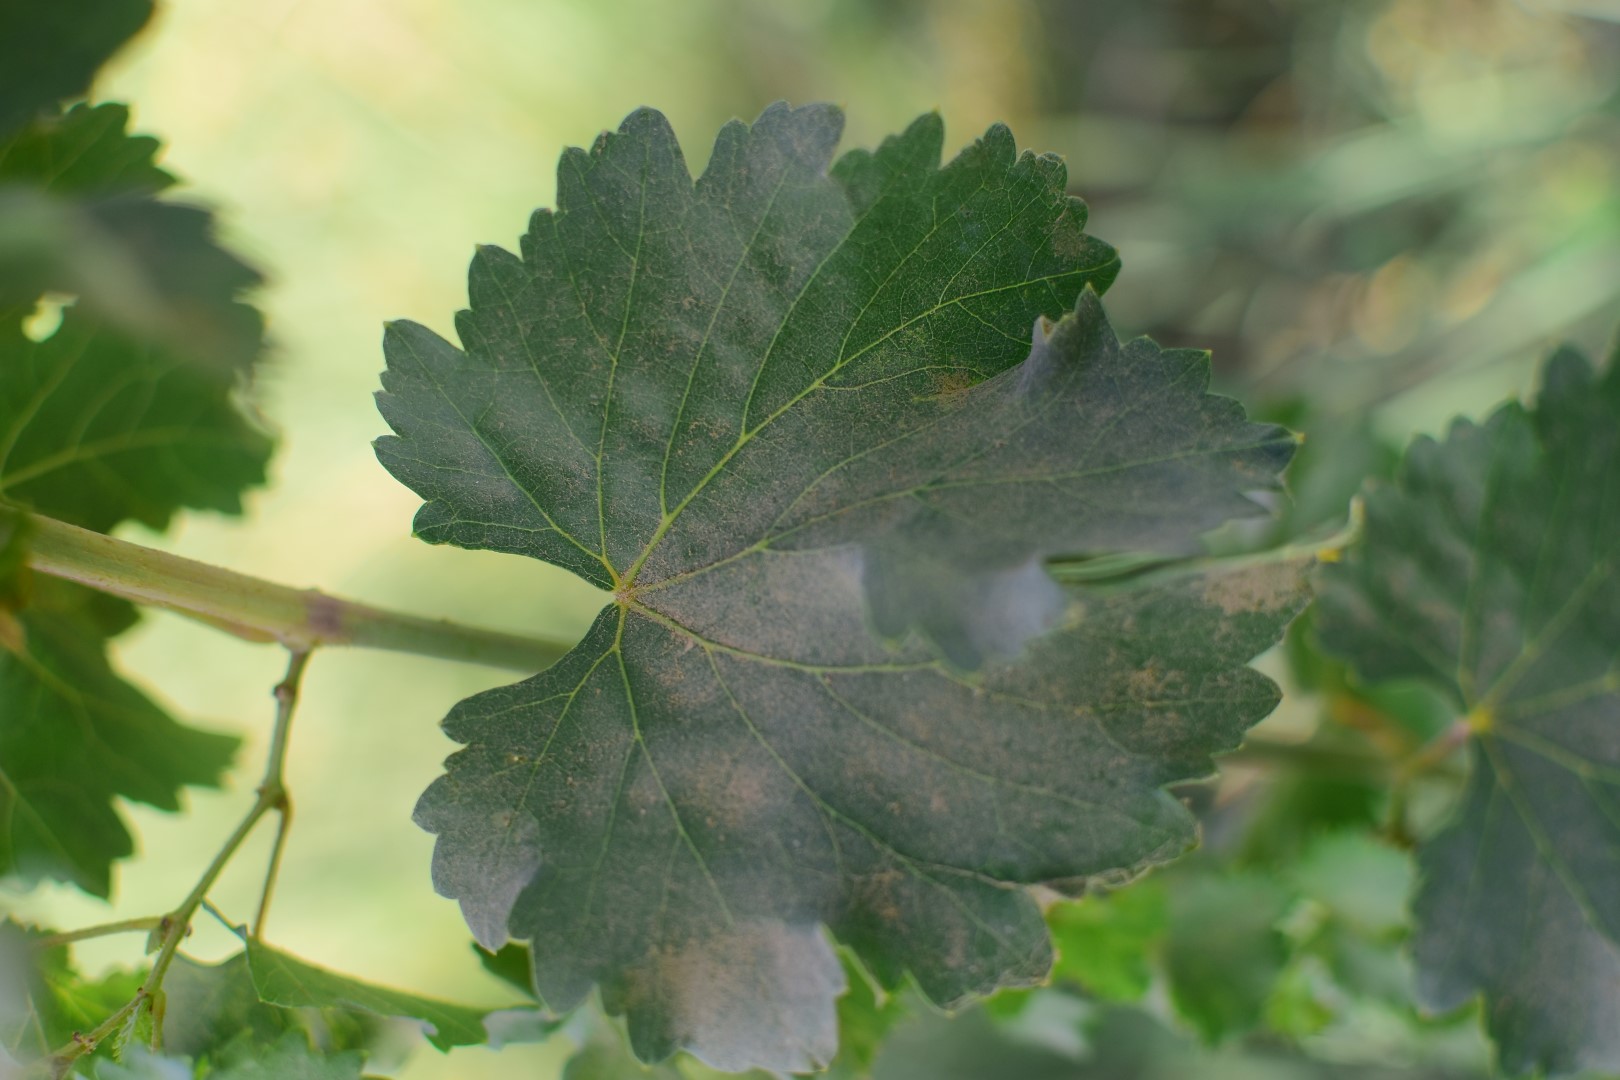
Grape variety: Deas Al-Annz